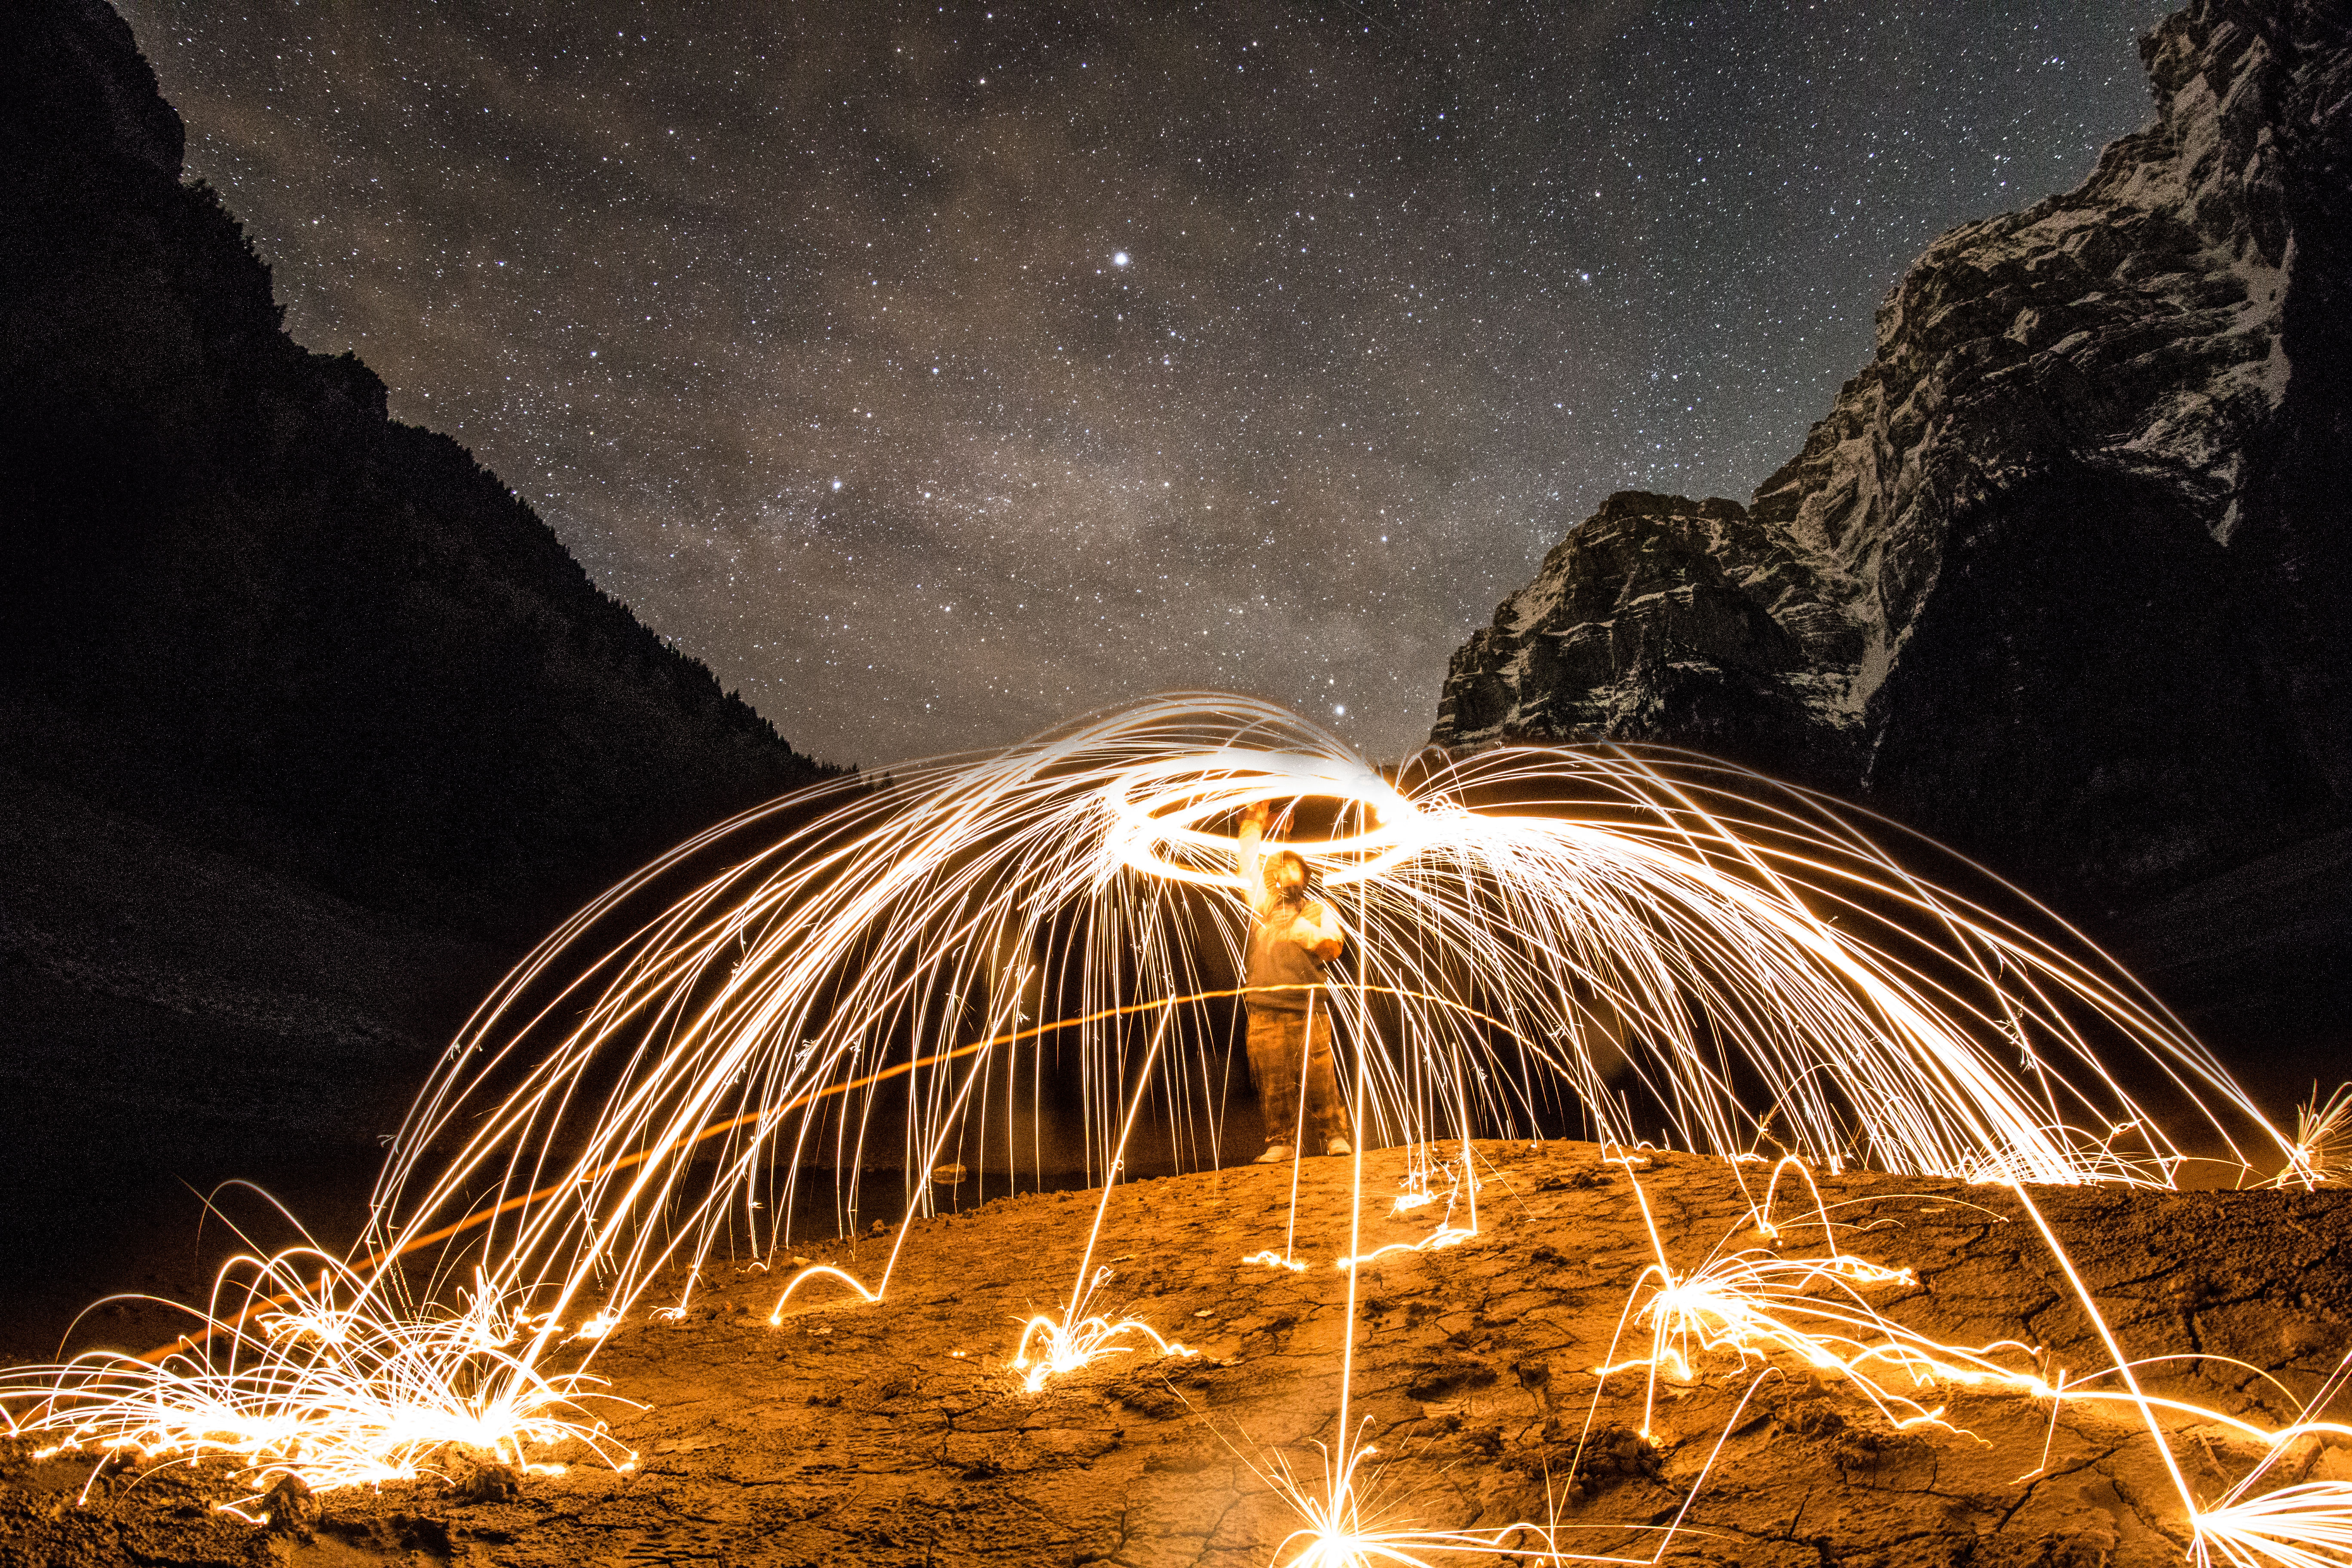
creative, light, night, photography, sunlight, steel, sparkler, fire, darkness, wool, free, hdr, cool image, design, stars, commons, lizenzfrei, jacober, glarnerland, jacoberphotography, copyright, steelwool, fotografie, sternen, sternenfotografie, stahlwolle, epic, ohnecopyright, copyrightfreie, natur, i, freemind, stockphotography, uncountable